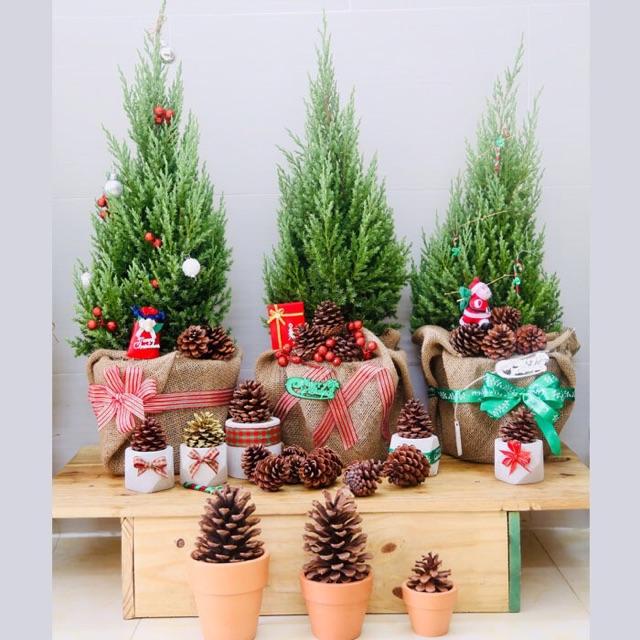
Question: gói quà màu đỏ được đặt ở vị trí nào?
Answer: gói quà màu đỏ được đặt trên chậu cây ở giữa